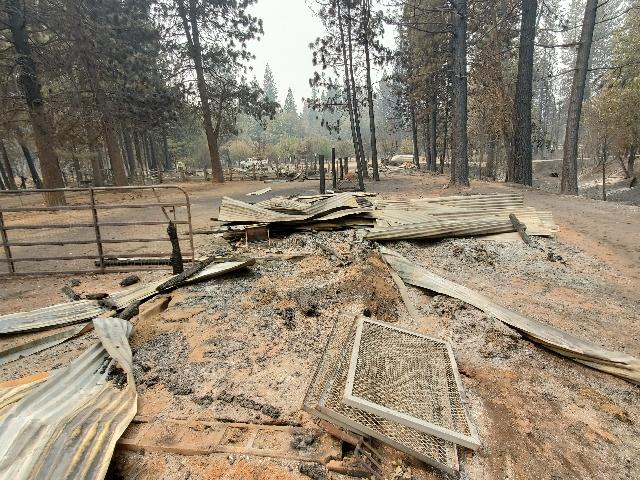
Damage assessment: destroyed